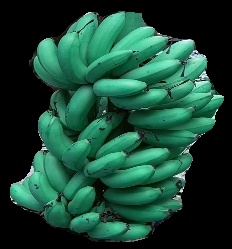
Variety: rasbale
Grade: grade1